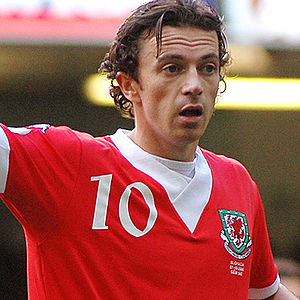
Simon Davies
Simon Davies er en walisisk fodboldspiller. Davies' favorit-position er i højre side af midtbanen, men waliseren er også i stand til at operere i venstre side.